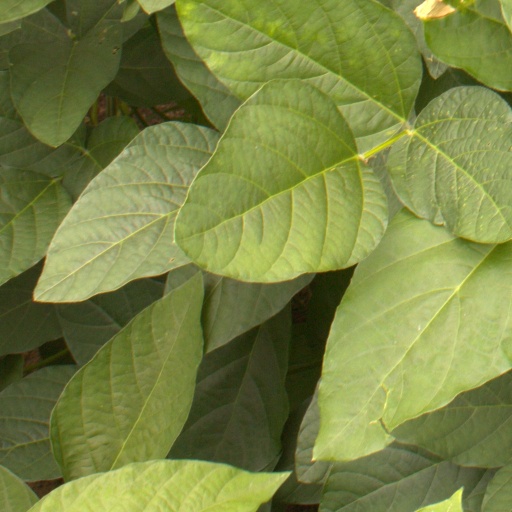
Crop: soybean